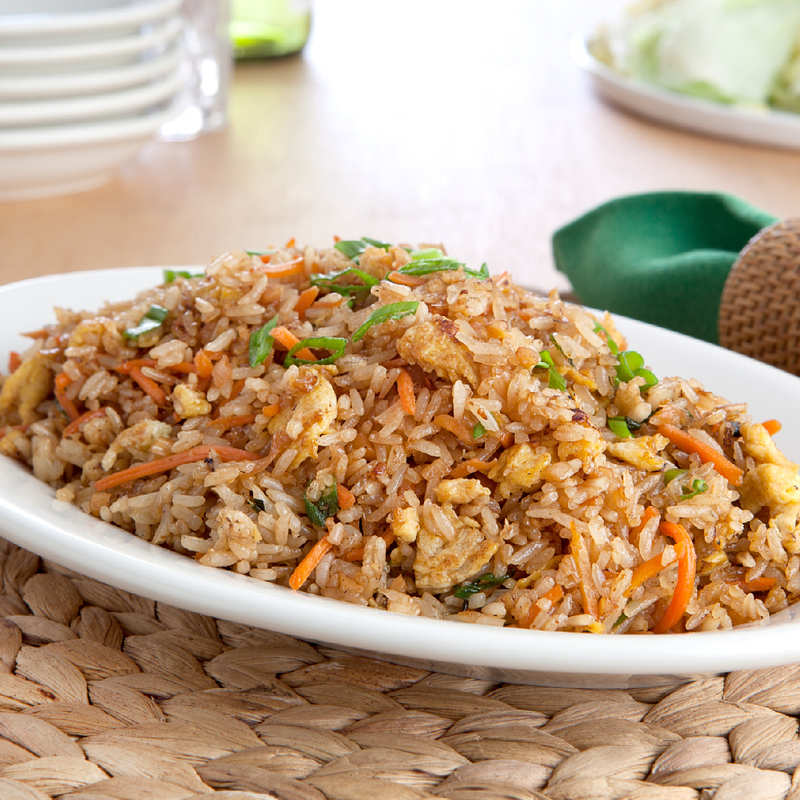
Dish: fried_rice